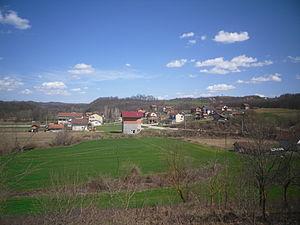
Borkovići est un village de Bosnie-Herzégovine. Il est situé sur le territoire de la Ville de Banja Luka et dans la République serbe de Bosnie. Selon les premiers résultats du recensement bosnien de 2013, il compte 624 habitants.